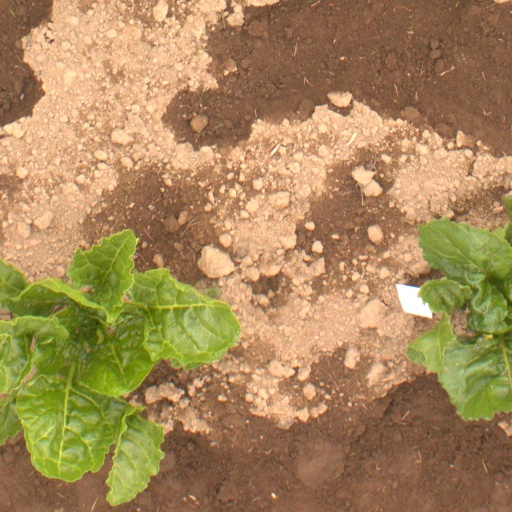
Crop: sugar beet